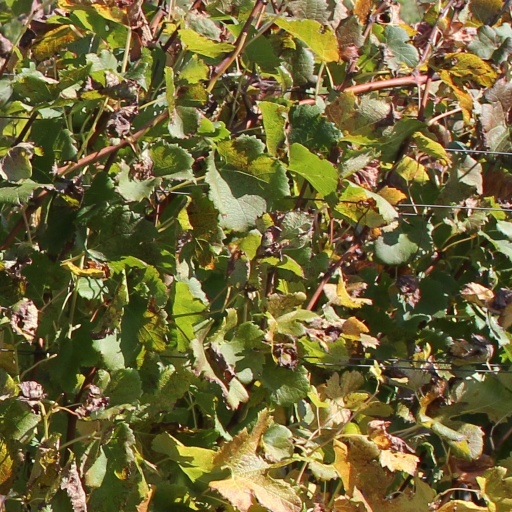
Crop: grape